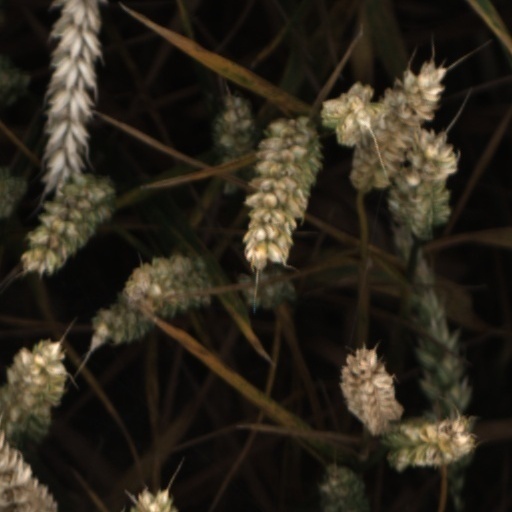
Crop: wheat